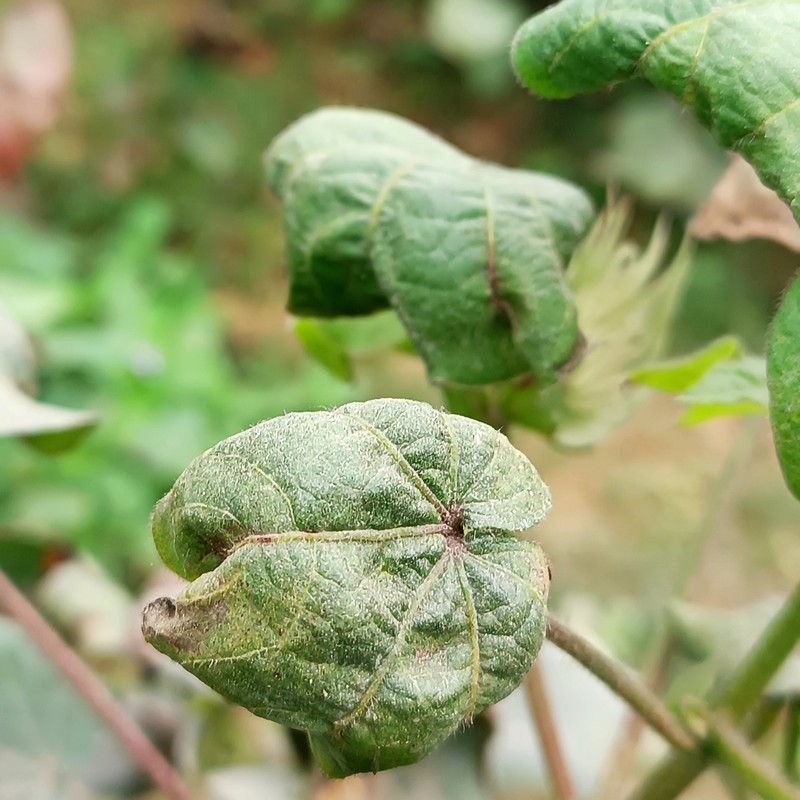
Label: Curl Virus